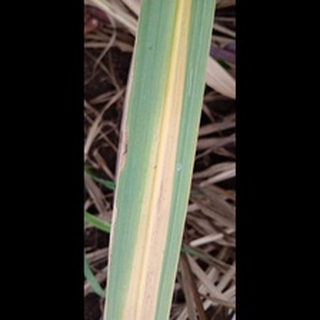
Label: sugarcane_yellow_leaf_disease